Velletri Cathedral

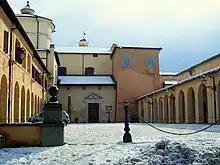
Velletri Cathedral

Velletri Cathedral is a Roman Catholic cathedral in Velletri in the region of Lazio, Italy, dedicated to Saint Clement, pope and martyr. It is the episcopal seat of the Suburbicarian Diocese of Velletri-Segni.